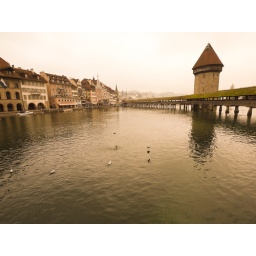
Famous wooden bridge crossing the Reuss river in Luzern, Switzerland